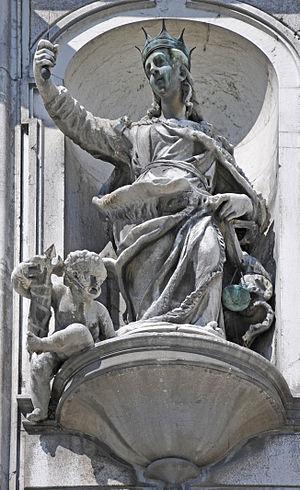
L'église Sainte-Marie-du-Rosaire, communement appelée église des Jésuates est un édifice religieux catholique de la ville de Venise, situé dans le sestiere de Dorsoduro, contrada San Trovaso.